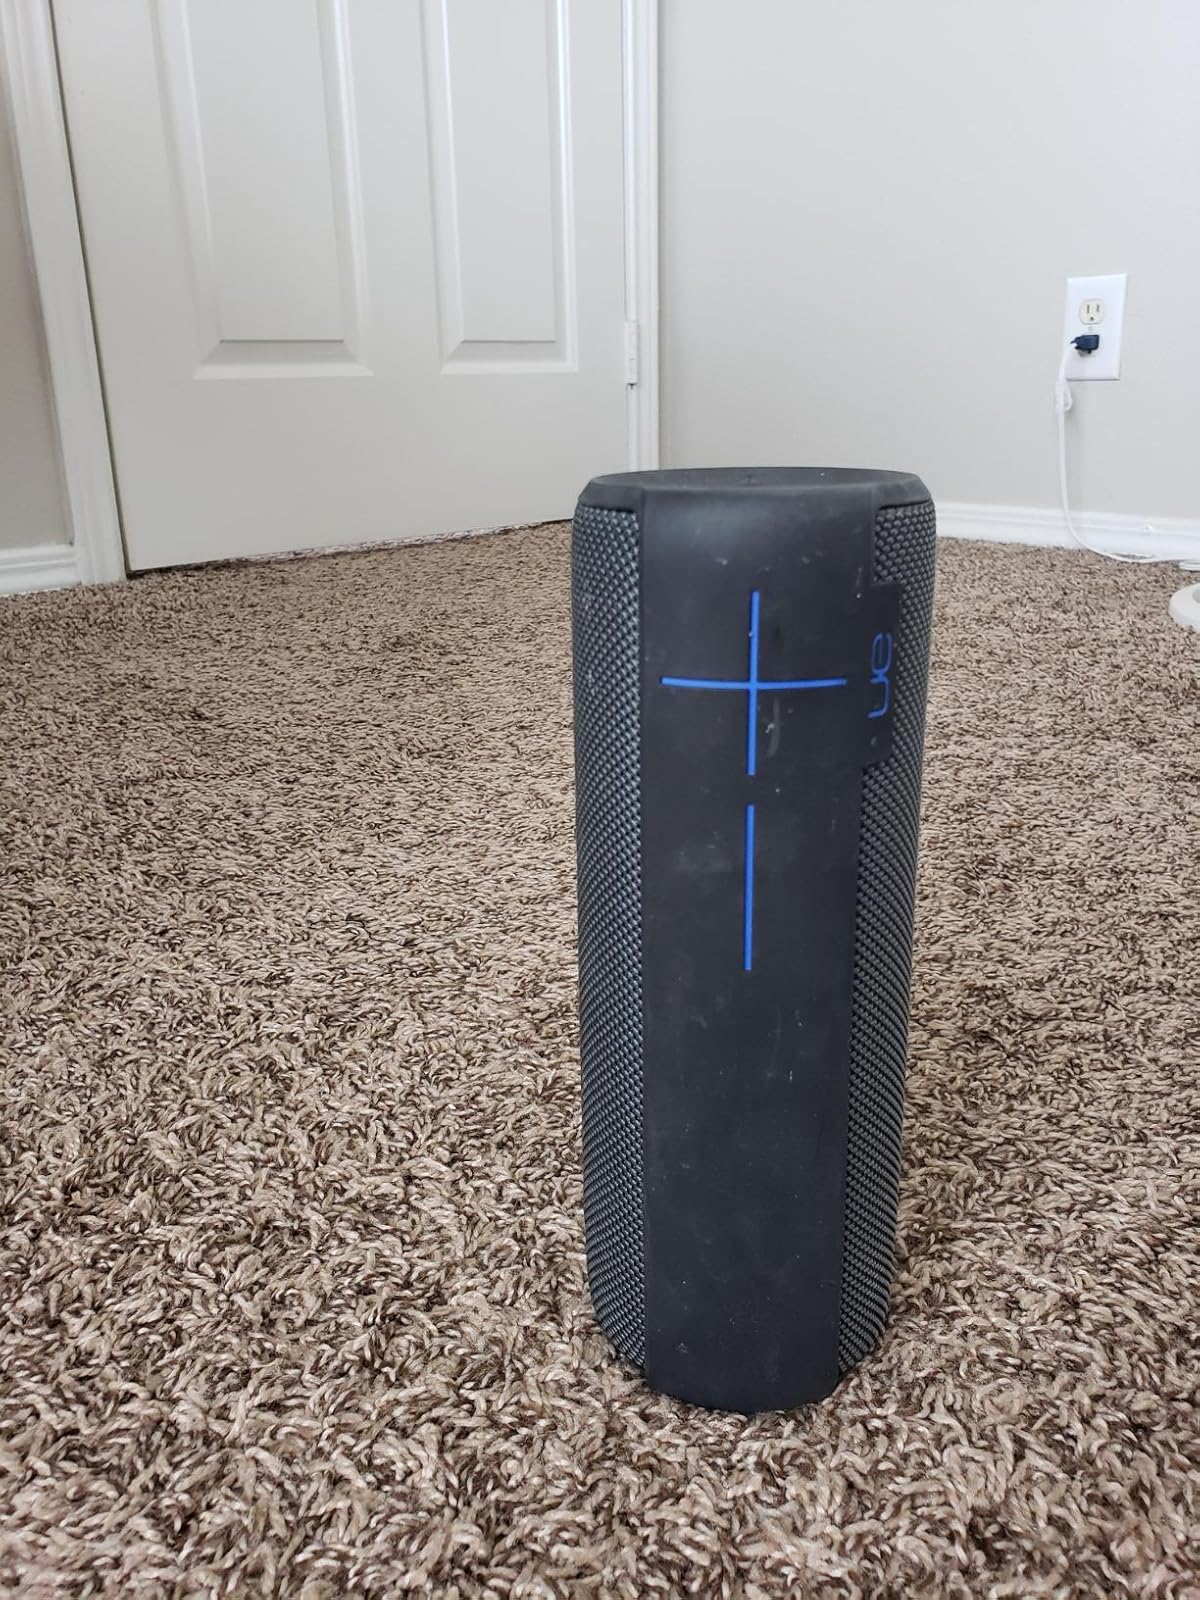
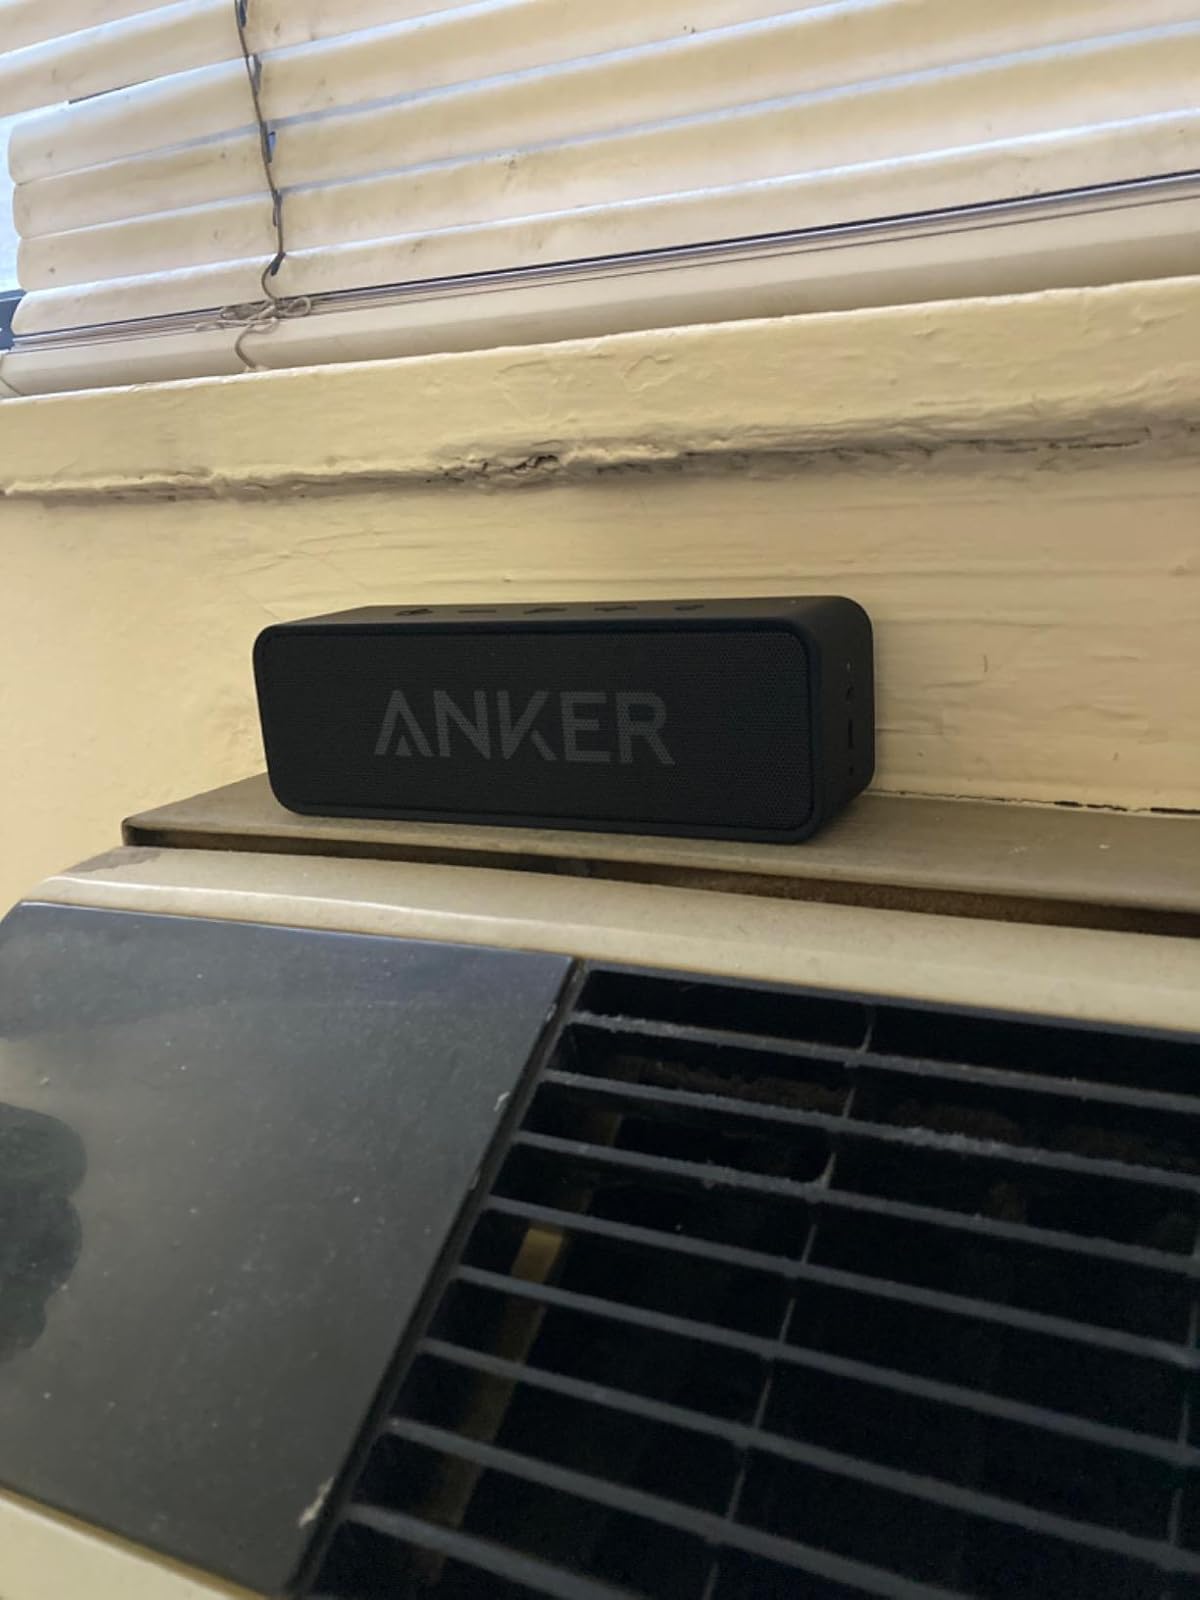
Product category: speaker
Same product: no